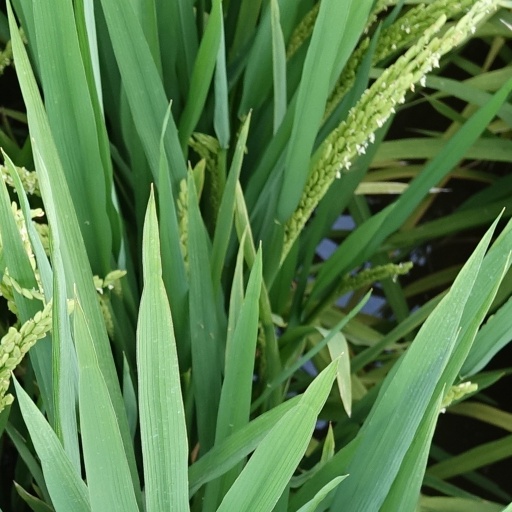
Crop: rice